Longhouses of the Indigenous peoples of North America

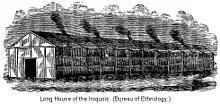
Later day Iroquois longhouse (c.1885) 50–60 people

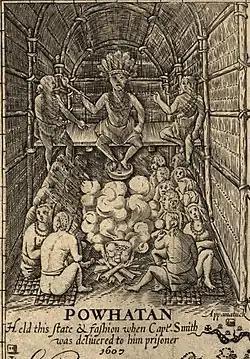
Interior of a longhouse with Chief Powhatan (detail of John Smith map, 1612)

Longhouses were a style of residential dwelling built by Native American and First Nations peoples in various parts of North America. Sometimes separate longhouses were built for community meetings.